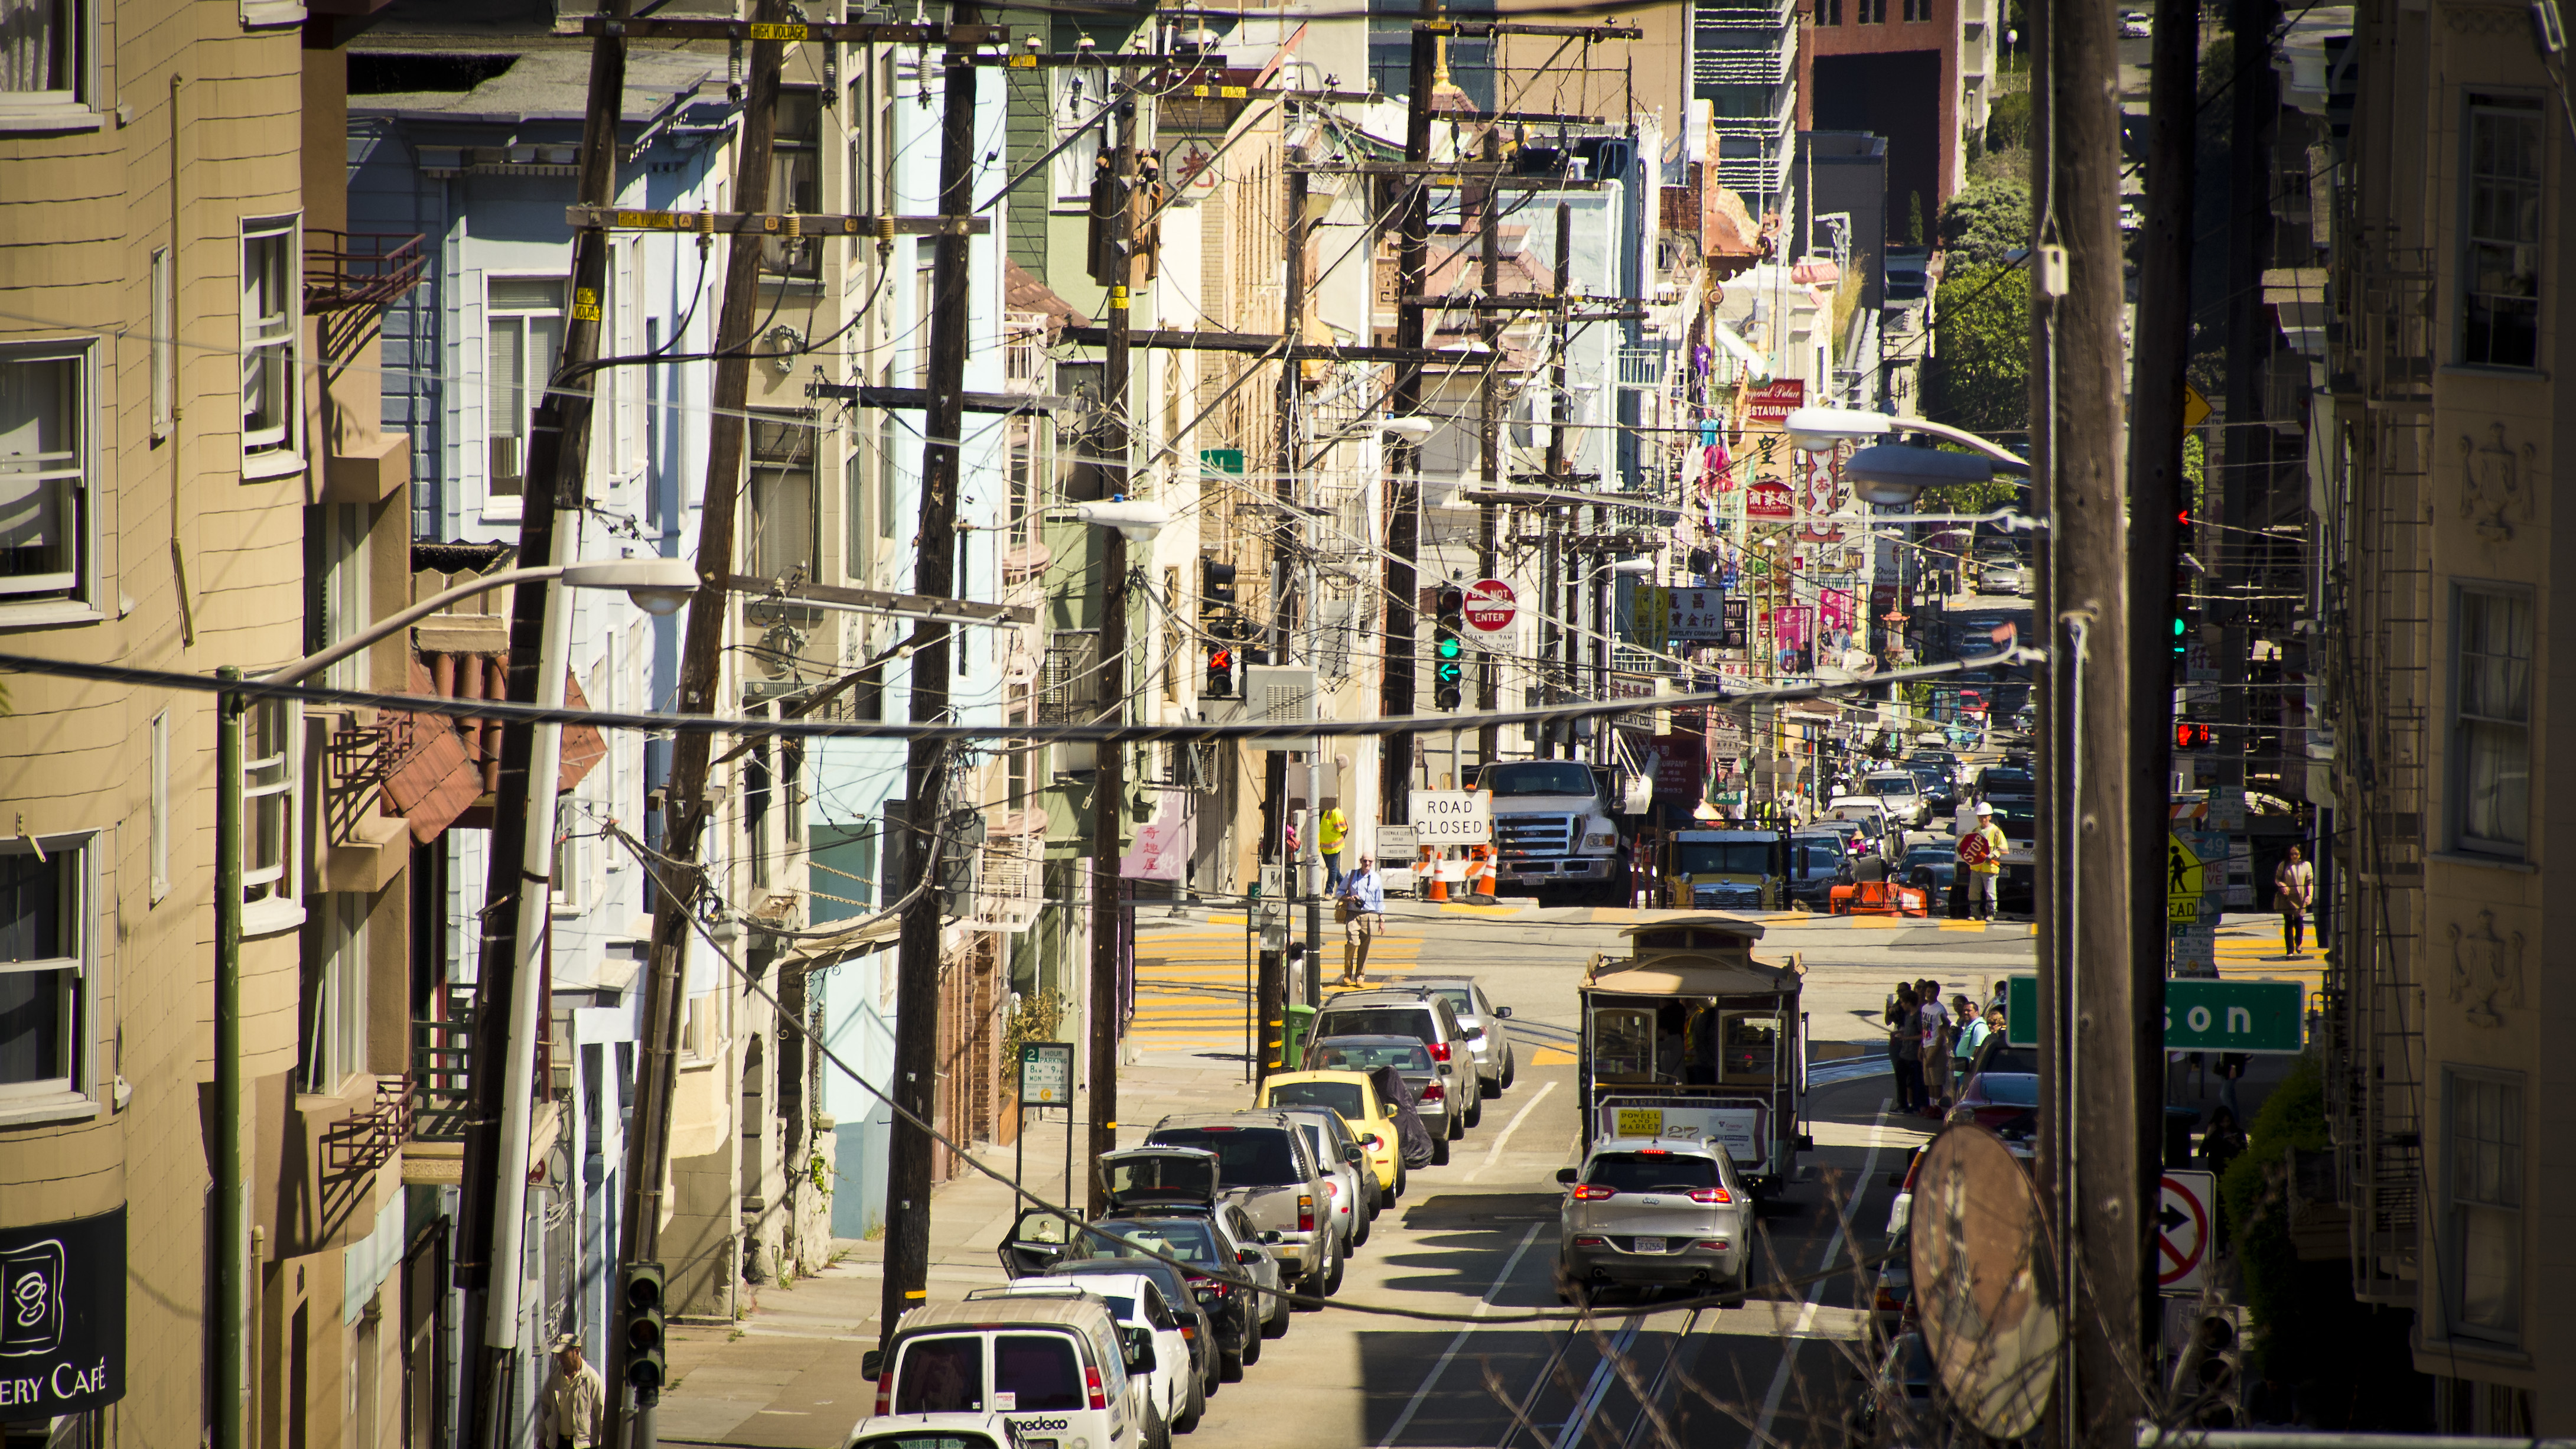
road, street, alley, city, cityscape, downtown, shopping, art, infrastructure, metropolis, neighbourhood, urban area, human settlement